Mam'zelle Nitouche

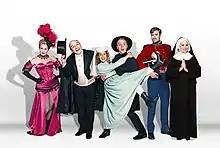
Cast of a 2016 production of "Mam'zelle Nitouche" in Copenhagen, Denmark

The first act was a triumph. During the intermission, the officers of the garrison flutter around the artists. Denise runs away from the hotel and looks for Floridor (Célestin) backstage at the theatre. She meets Fernand who is also visiting the theatre. She admits to knowing the whole score and lets him believe that she is an artist named Mam'zelle Nitouche. Corinne, the star, learns that Floridor (Célestin),one of her lovers, was seen in town with another woman. Furious, she refuses to appear in the second act. Denise, introduced by Fernand, saves the situation. Unbeknownst to Floridor, who has gone in search of Corinne, Denise sings the role and receives a triumphant ovation.